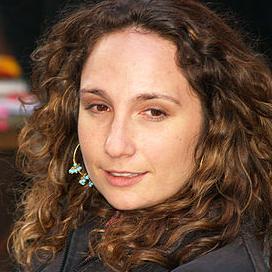
Age: 31